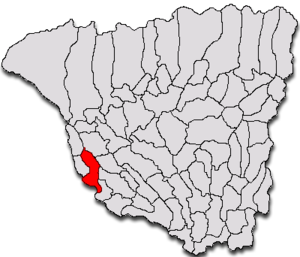
Motru est une ville de Roumanie ayant en 2011 une population de 18 142 habitants.